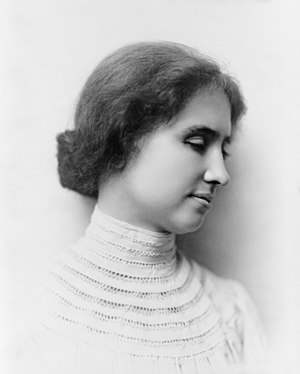
Helen Keller
Helen Keller (ca. 1905)
Helen Adams Keller var en amerikansk forfatter. Da hun var 2 år fik hun skarlagensfeber og blev blind og døv.